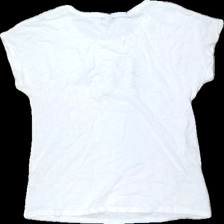
View: back
Type: T-shirt
Category: Ladies
Brand: Lindex
Colors: White, Black
Material: 100% cotton
Pattern: Other
Cut: Regular
Size: M
Season: All
Damage location: top left
Damage 2 location: top right
Damage 3 location: bottom left
Price range: 50-100
Recommended usage: Reuse
Description: vit t-shirt med text på